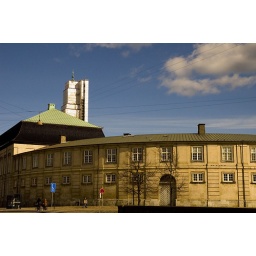
The main tower on Christiansborg is under resturation and therefor wrapped in white cloth.